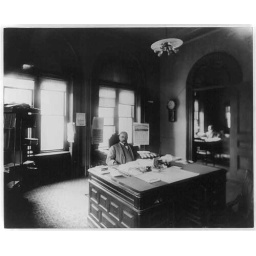
Henry A. Rucker, internal revenue collector, Atlanta, Georgia, seated at large desk in office